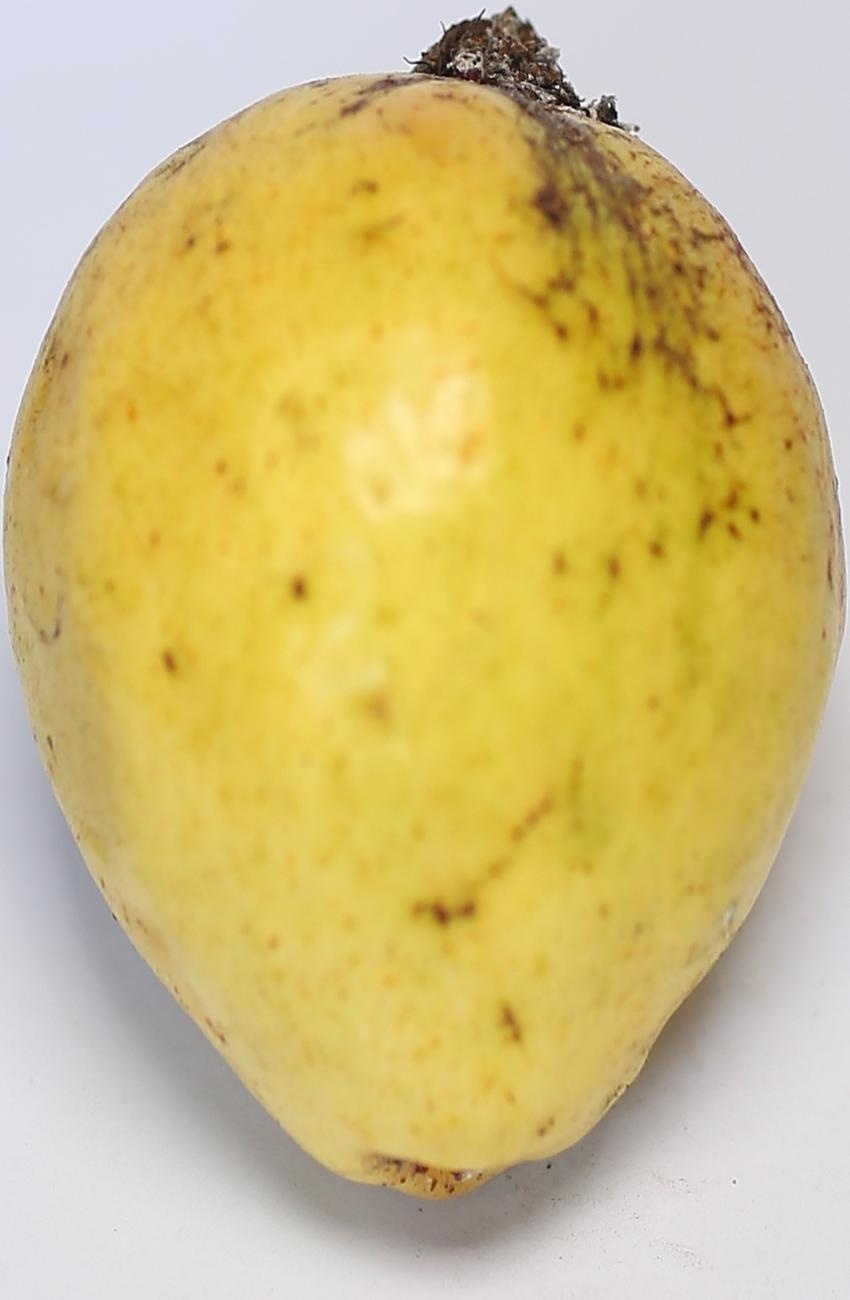
Maturity: ripe
Variety: riyali